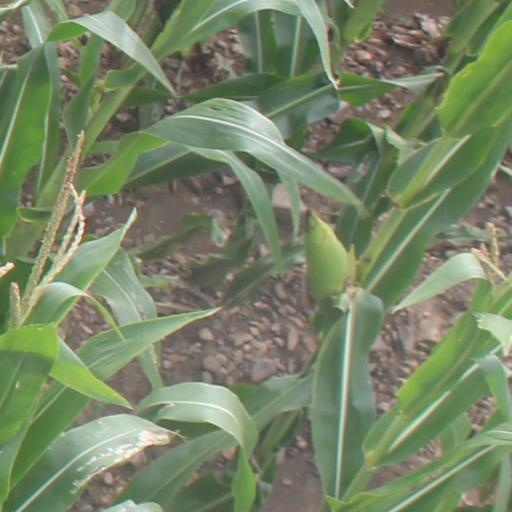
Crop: maize; corn